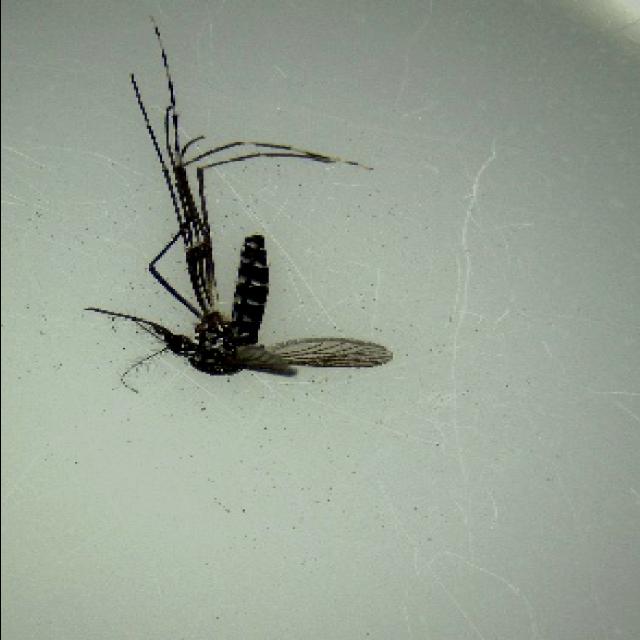
Species: aedes_albopictus